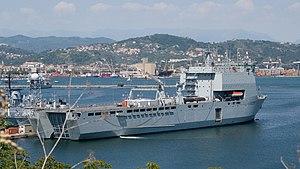
Le RFA Cardigan Bay (L3009) dans le port italien de la Spézia